Gregorio Manzano

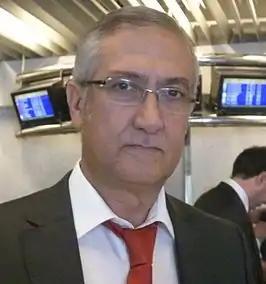
Manzano as manager of Mallorca in 2009

Gregorio "Goyo" Manzano Ballesteros (born 11 March 1956) is a Spanish football manager.